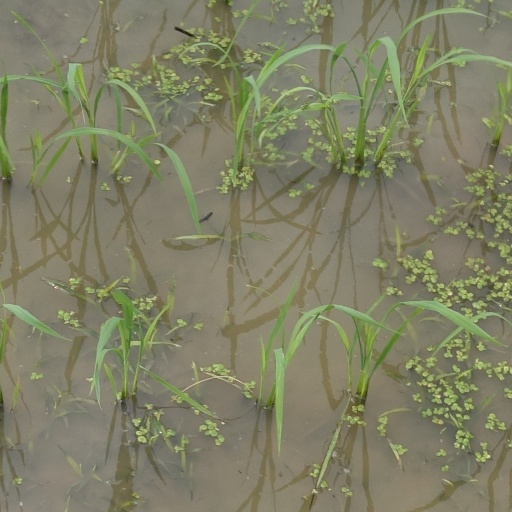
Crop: rice